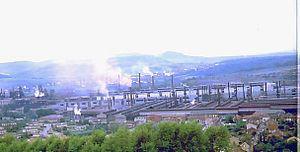
La «
Florange est une commune française située dans le département de la Moselle, en région Grand Est. Elle est notamment connue pour son usine sidérurgique détenue par le groupe ArcelorMittal.
Cette page concerne les événements qui se sont produits durant l'année 1968 en Lorraine.
Sollac, acronyme de SOciété Lorraine de LAminage Continu, est une société sidérurgique fondée en 1948 qui a marqué l'histoire industrielle de la Lorraine après la Seconde Guerre mondiale.